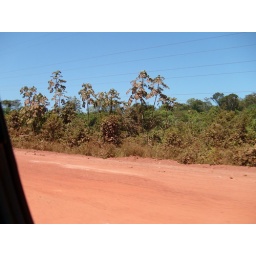
They use the red clay from the Bauxite mines to pave the road to Brownsweg. It gets all over everything.